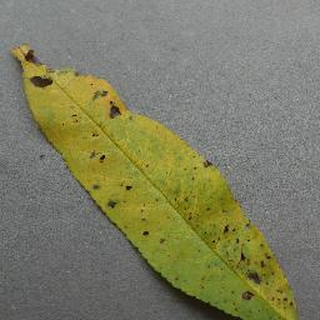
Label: peach_bacterial_spot